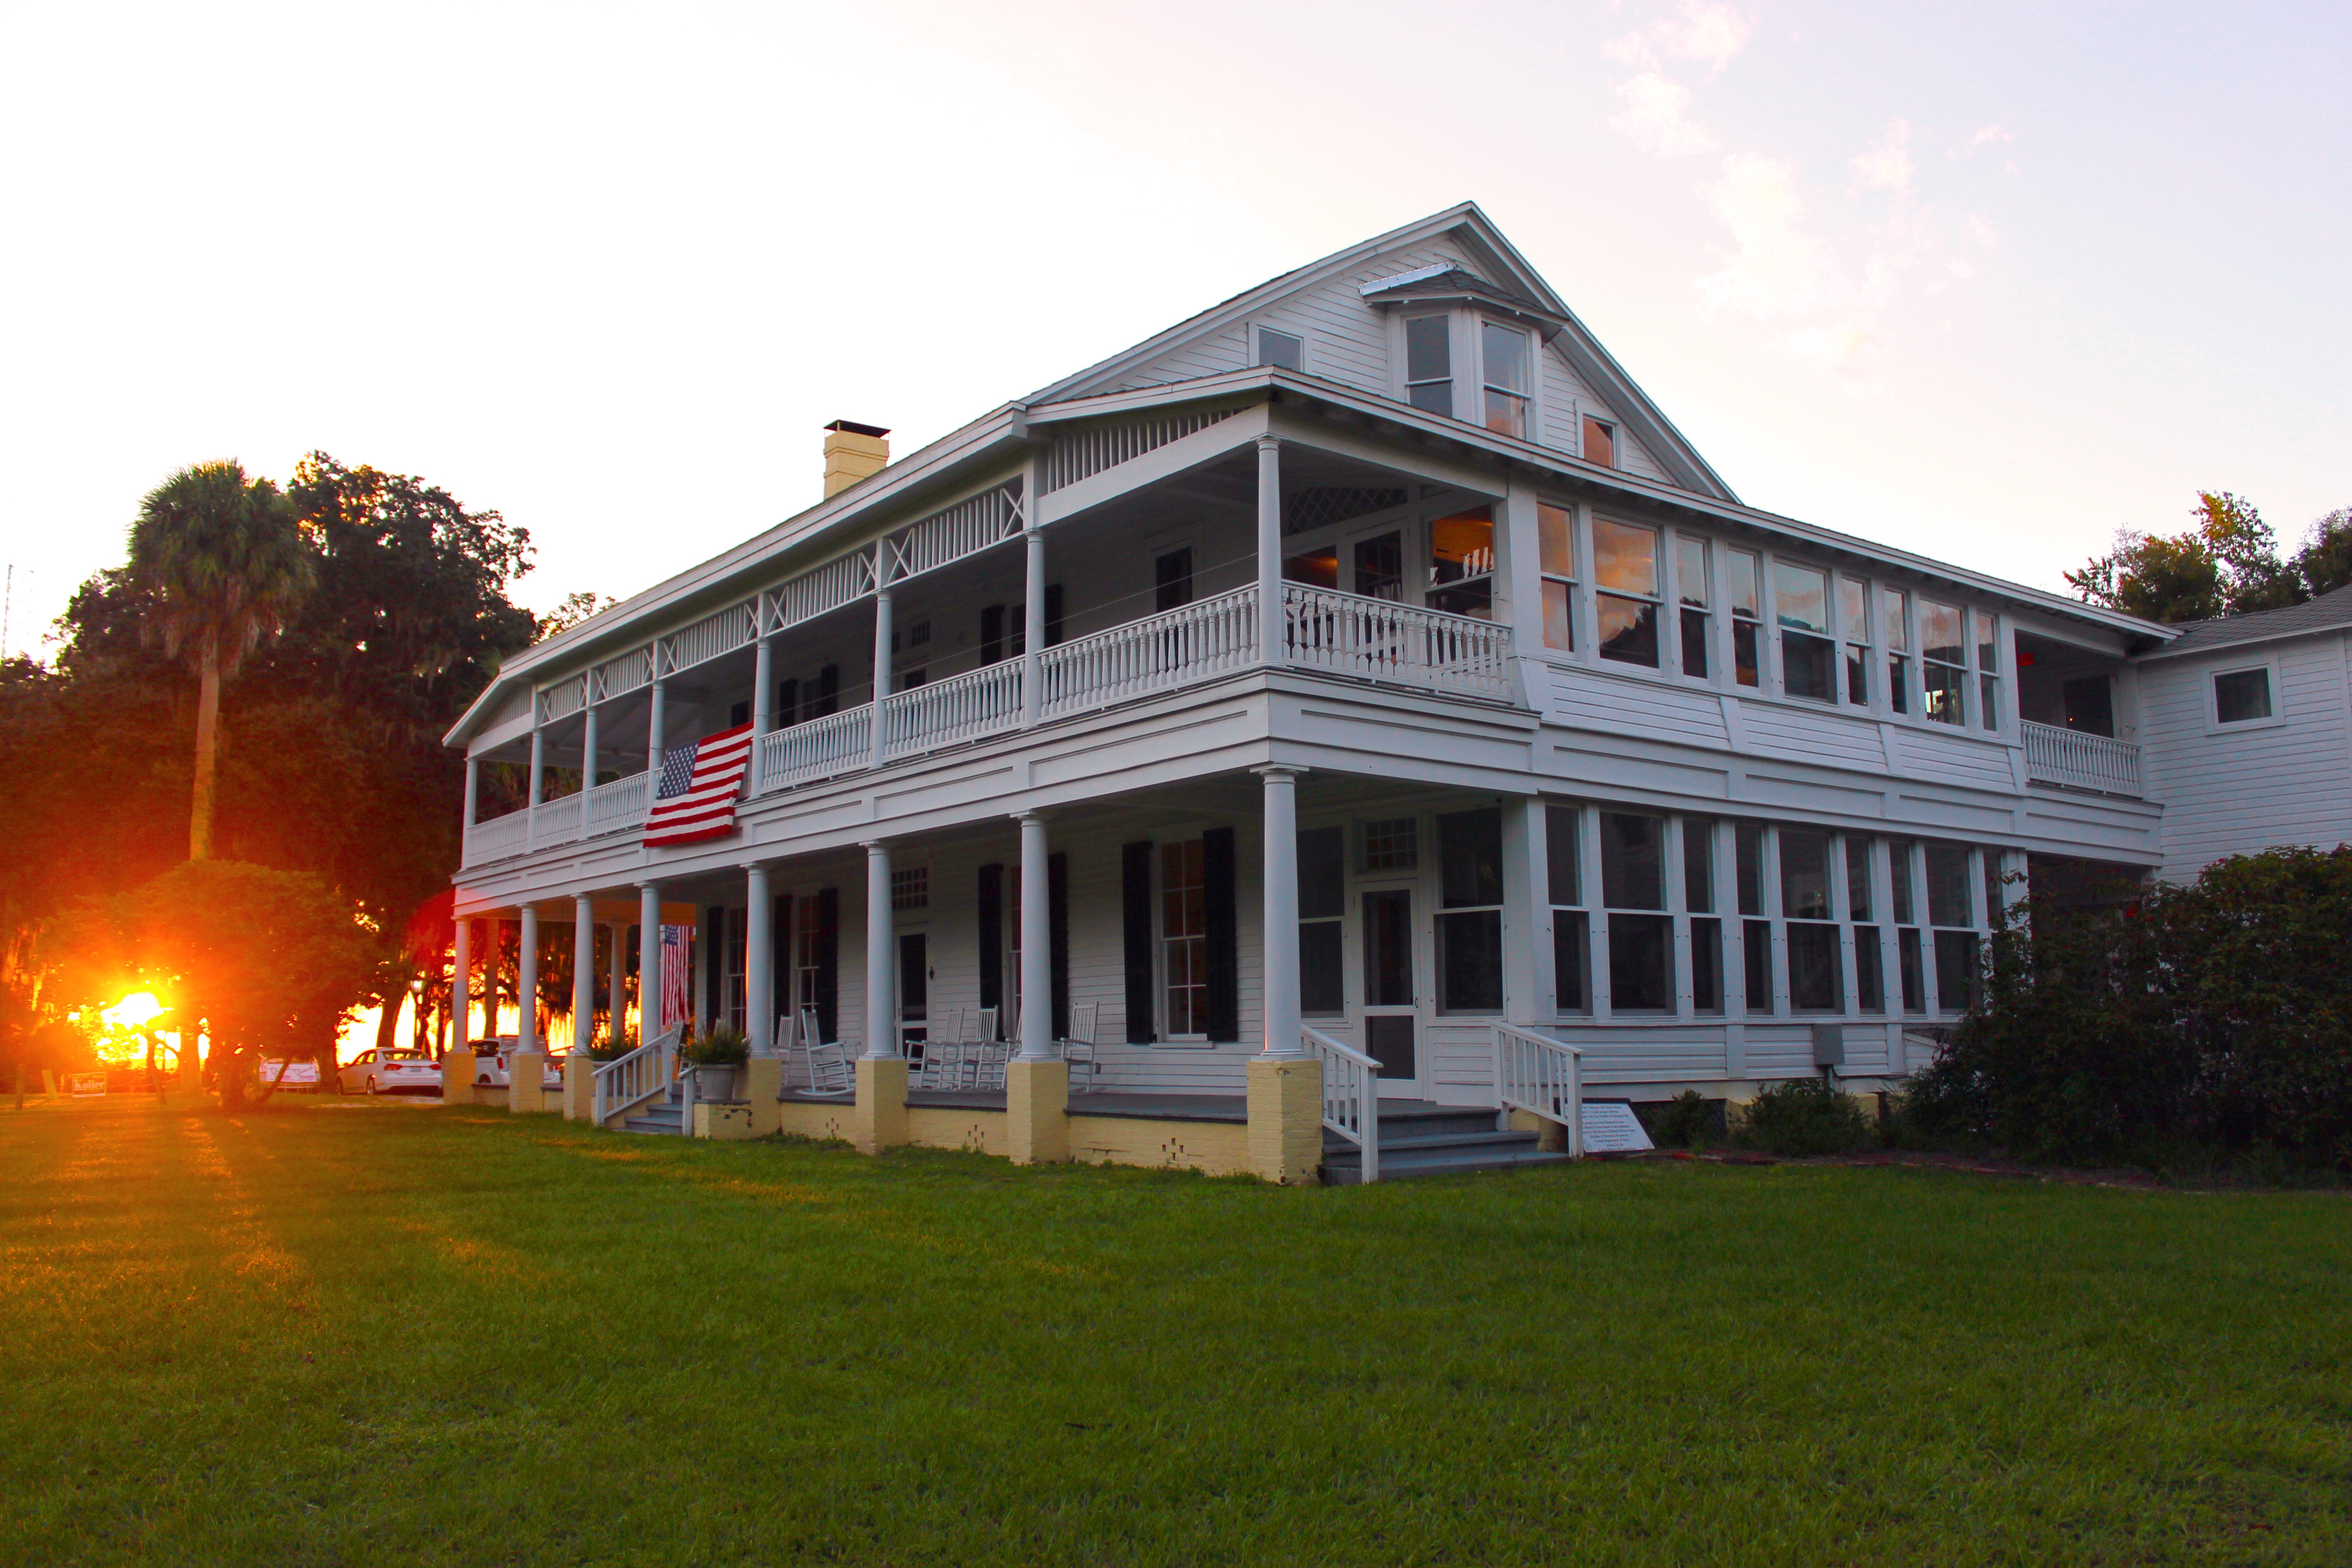
landscape, nature, sky, wood, manor, mansion, house, hill, building, home, rustic, travel, green, facade, property, agriculture, plantation, estate, traditional, vacations, residential area